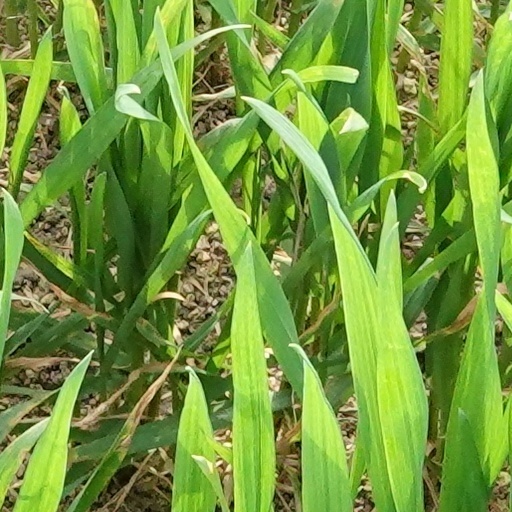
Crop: wheat